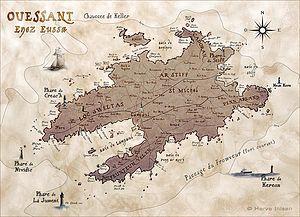
Carte de l'Île d'Ouessant
Ouessant /wɛsɑ̃/, en breton : Eusa /ˈøsa/, est une commune insulaire du département du Finistère, dans la région Bretagne, constituée pour l'essentiel par l'île d'Ouessant dans l'océan Atlantique. Le bourg d'Ouessant s'appelle Lampaul. Ses habitants sont appelés les Ouessantins. Ouessant fait partie du parc naturel régional d'Armorique et du parc naturel marin d'Iroise.